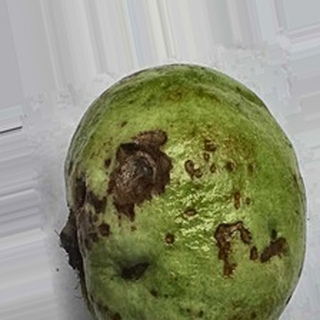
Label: guava_anthracnose